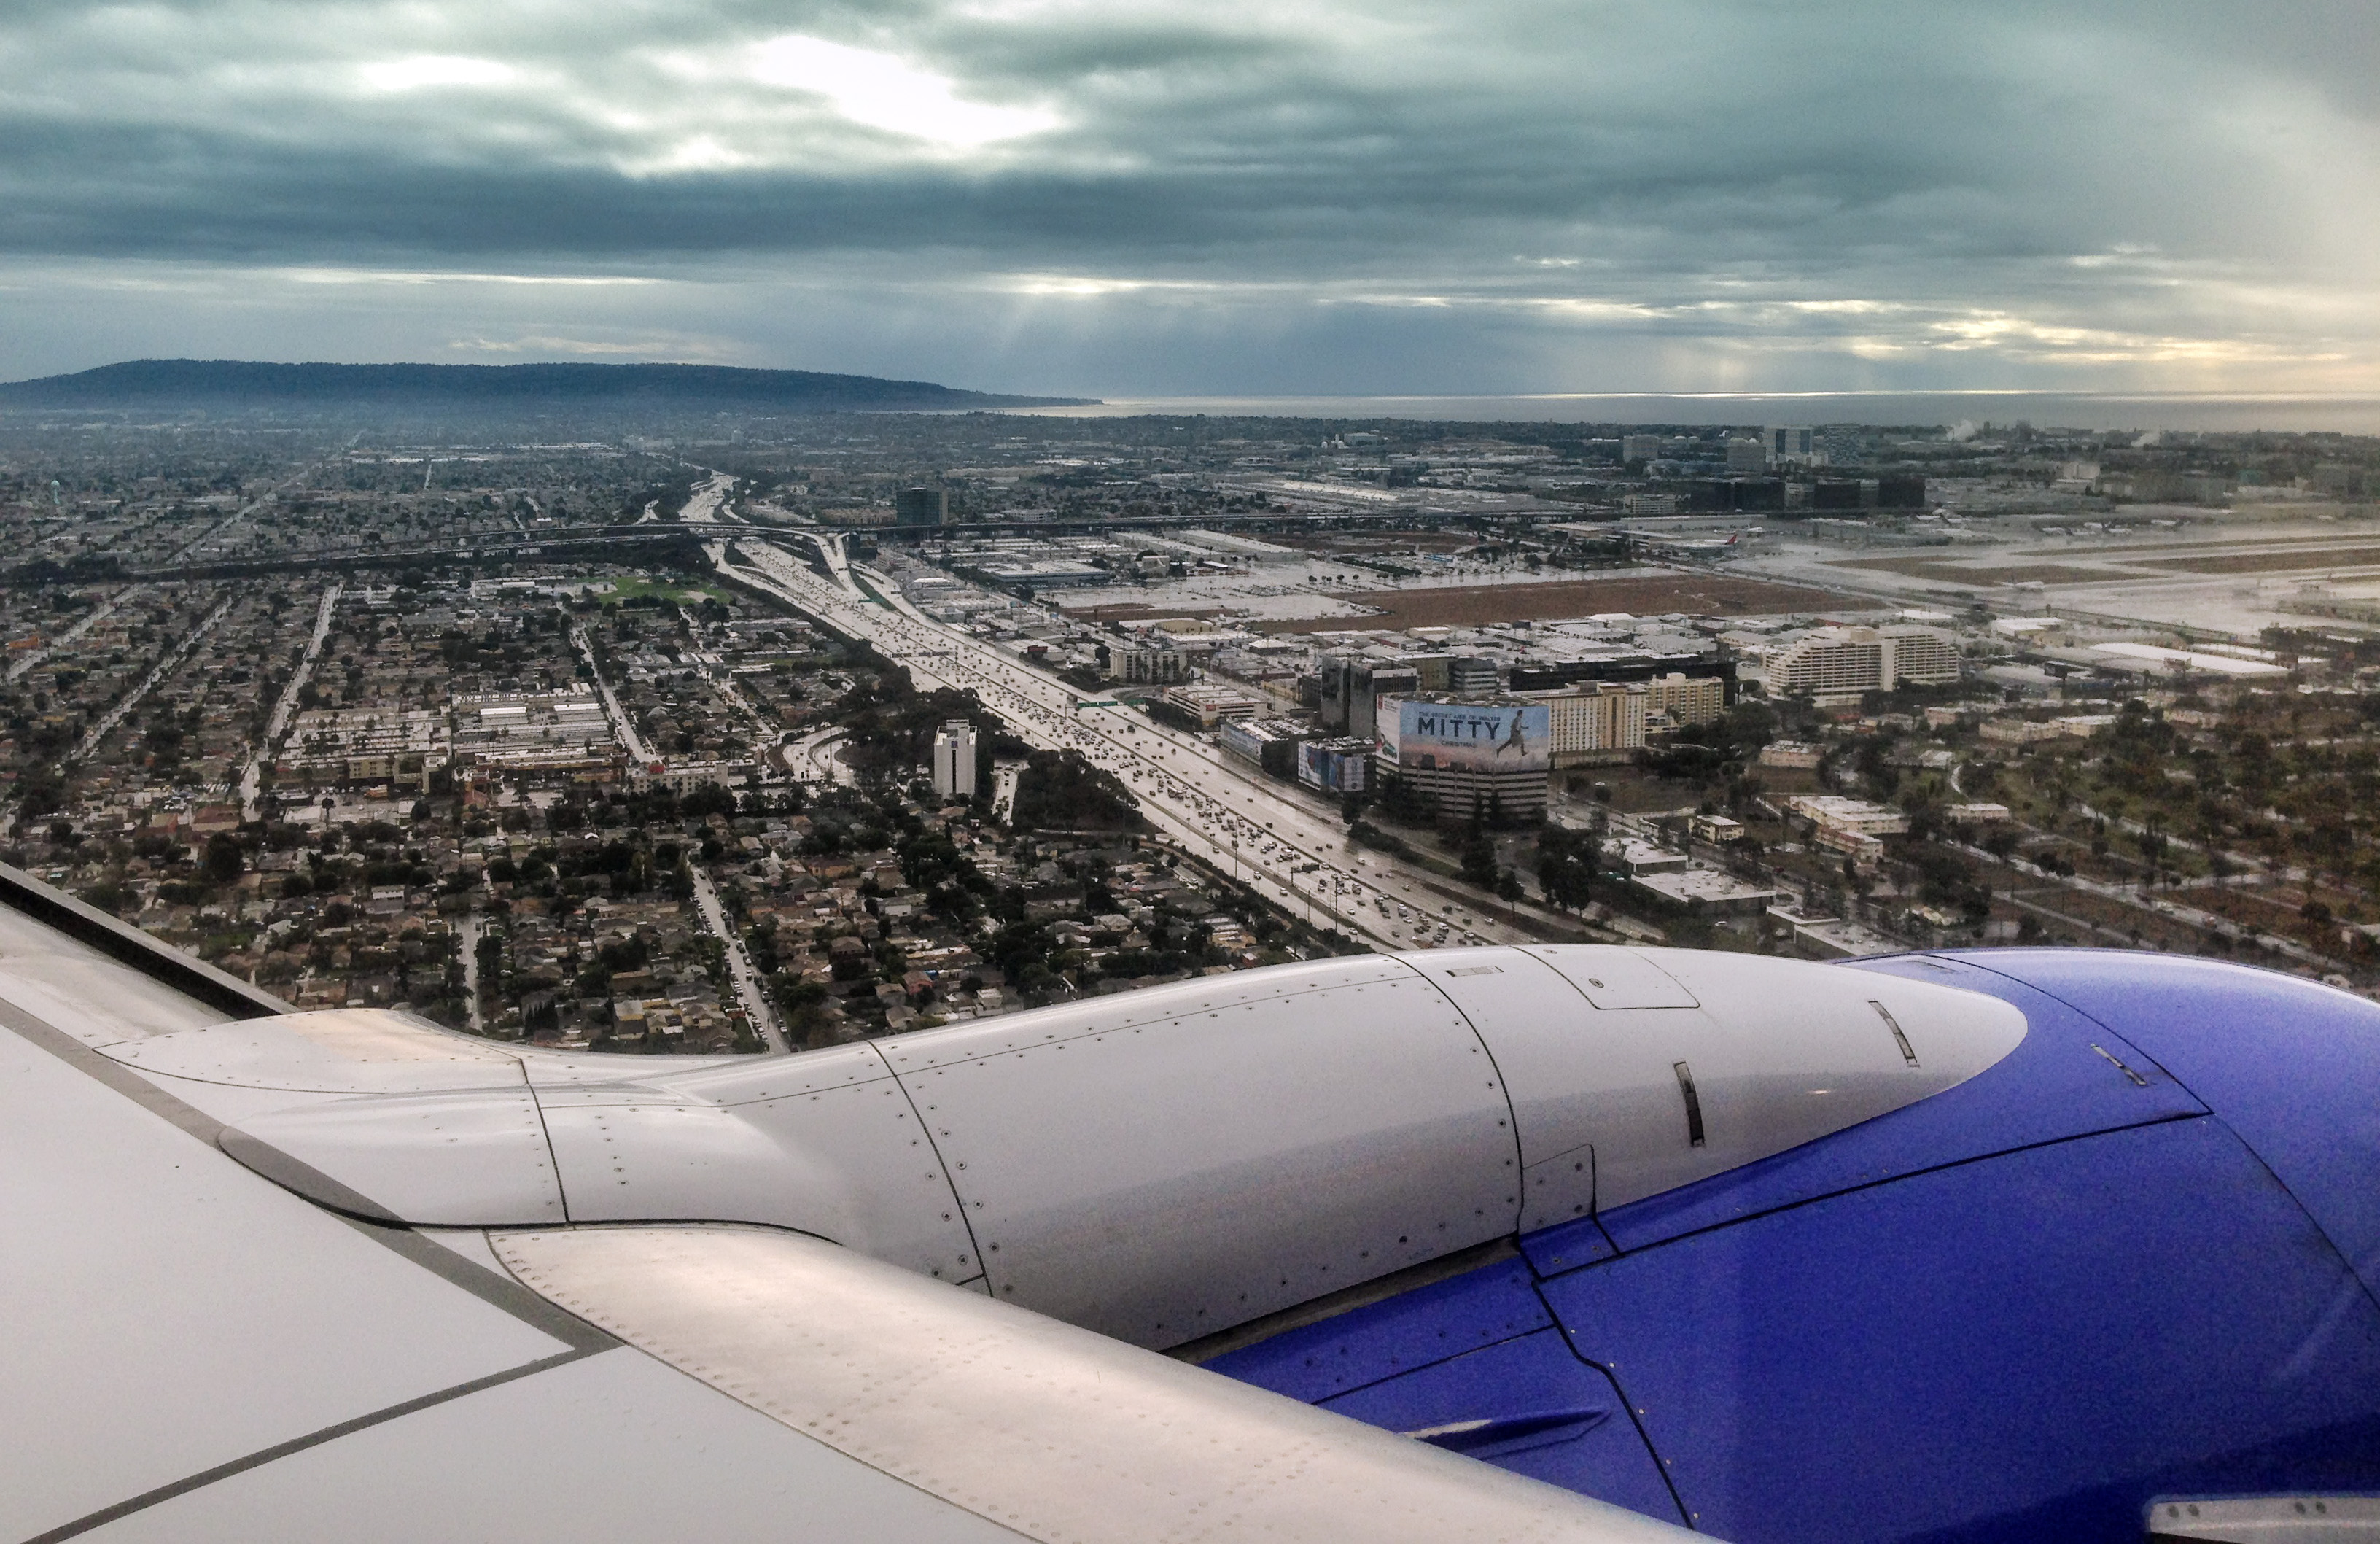
wing, rain, airplane, aircraft, vehicle, airline, aviation, flight, stadium, la, infrastructure, airliner, losangeles, southwest, southwestairlines, lax, i405, 405freeway, 737700, aerial photography, jet aircraft, boeing 787 dreamliner, boeing 777, air travel, atmosphere of earth, wide body aircraft